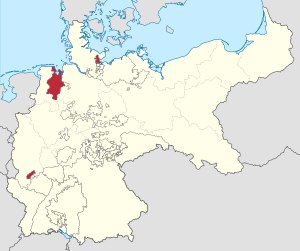
Oldenborg (land)
Oldenborg som del af det Tyske kejserrige
Oldenborg var tidligere en stat i det nordvestlige Tyskland. Siden oprettelsen af Forbundsrepublikken Tyskland har størstedelen af området tilhørt delstaten Niedersachsen. Oldenborg blev 1667–1773 regeret af de danske konger.